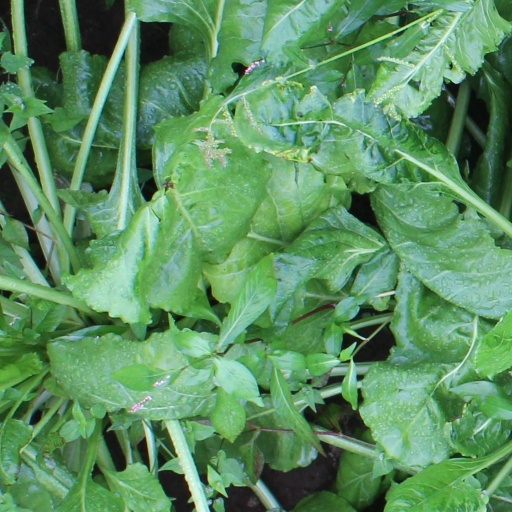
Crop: sugar beet